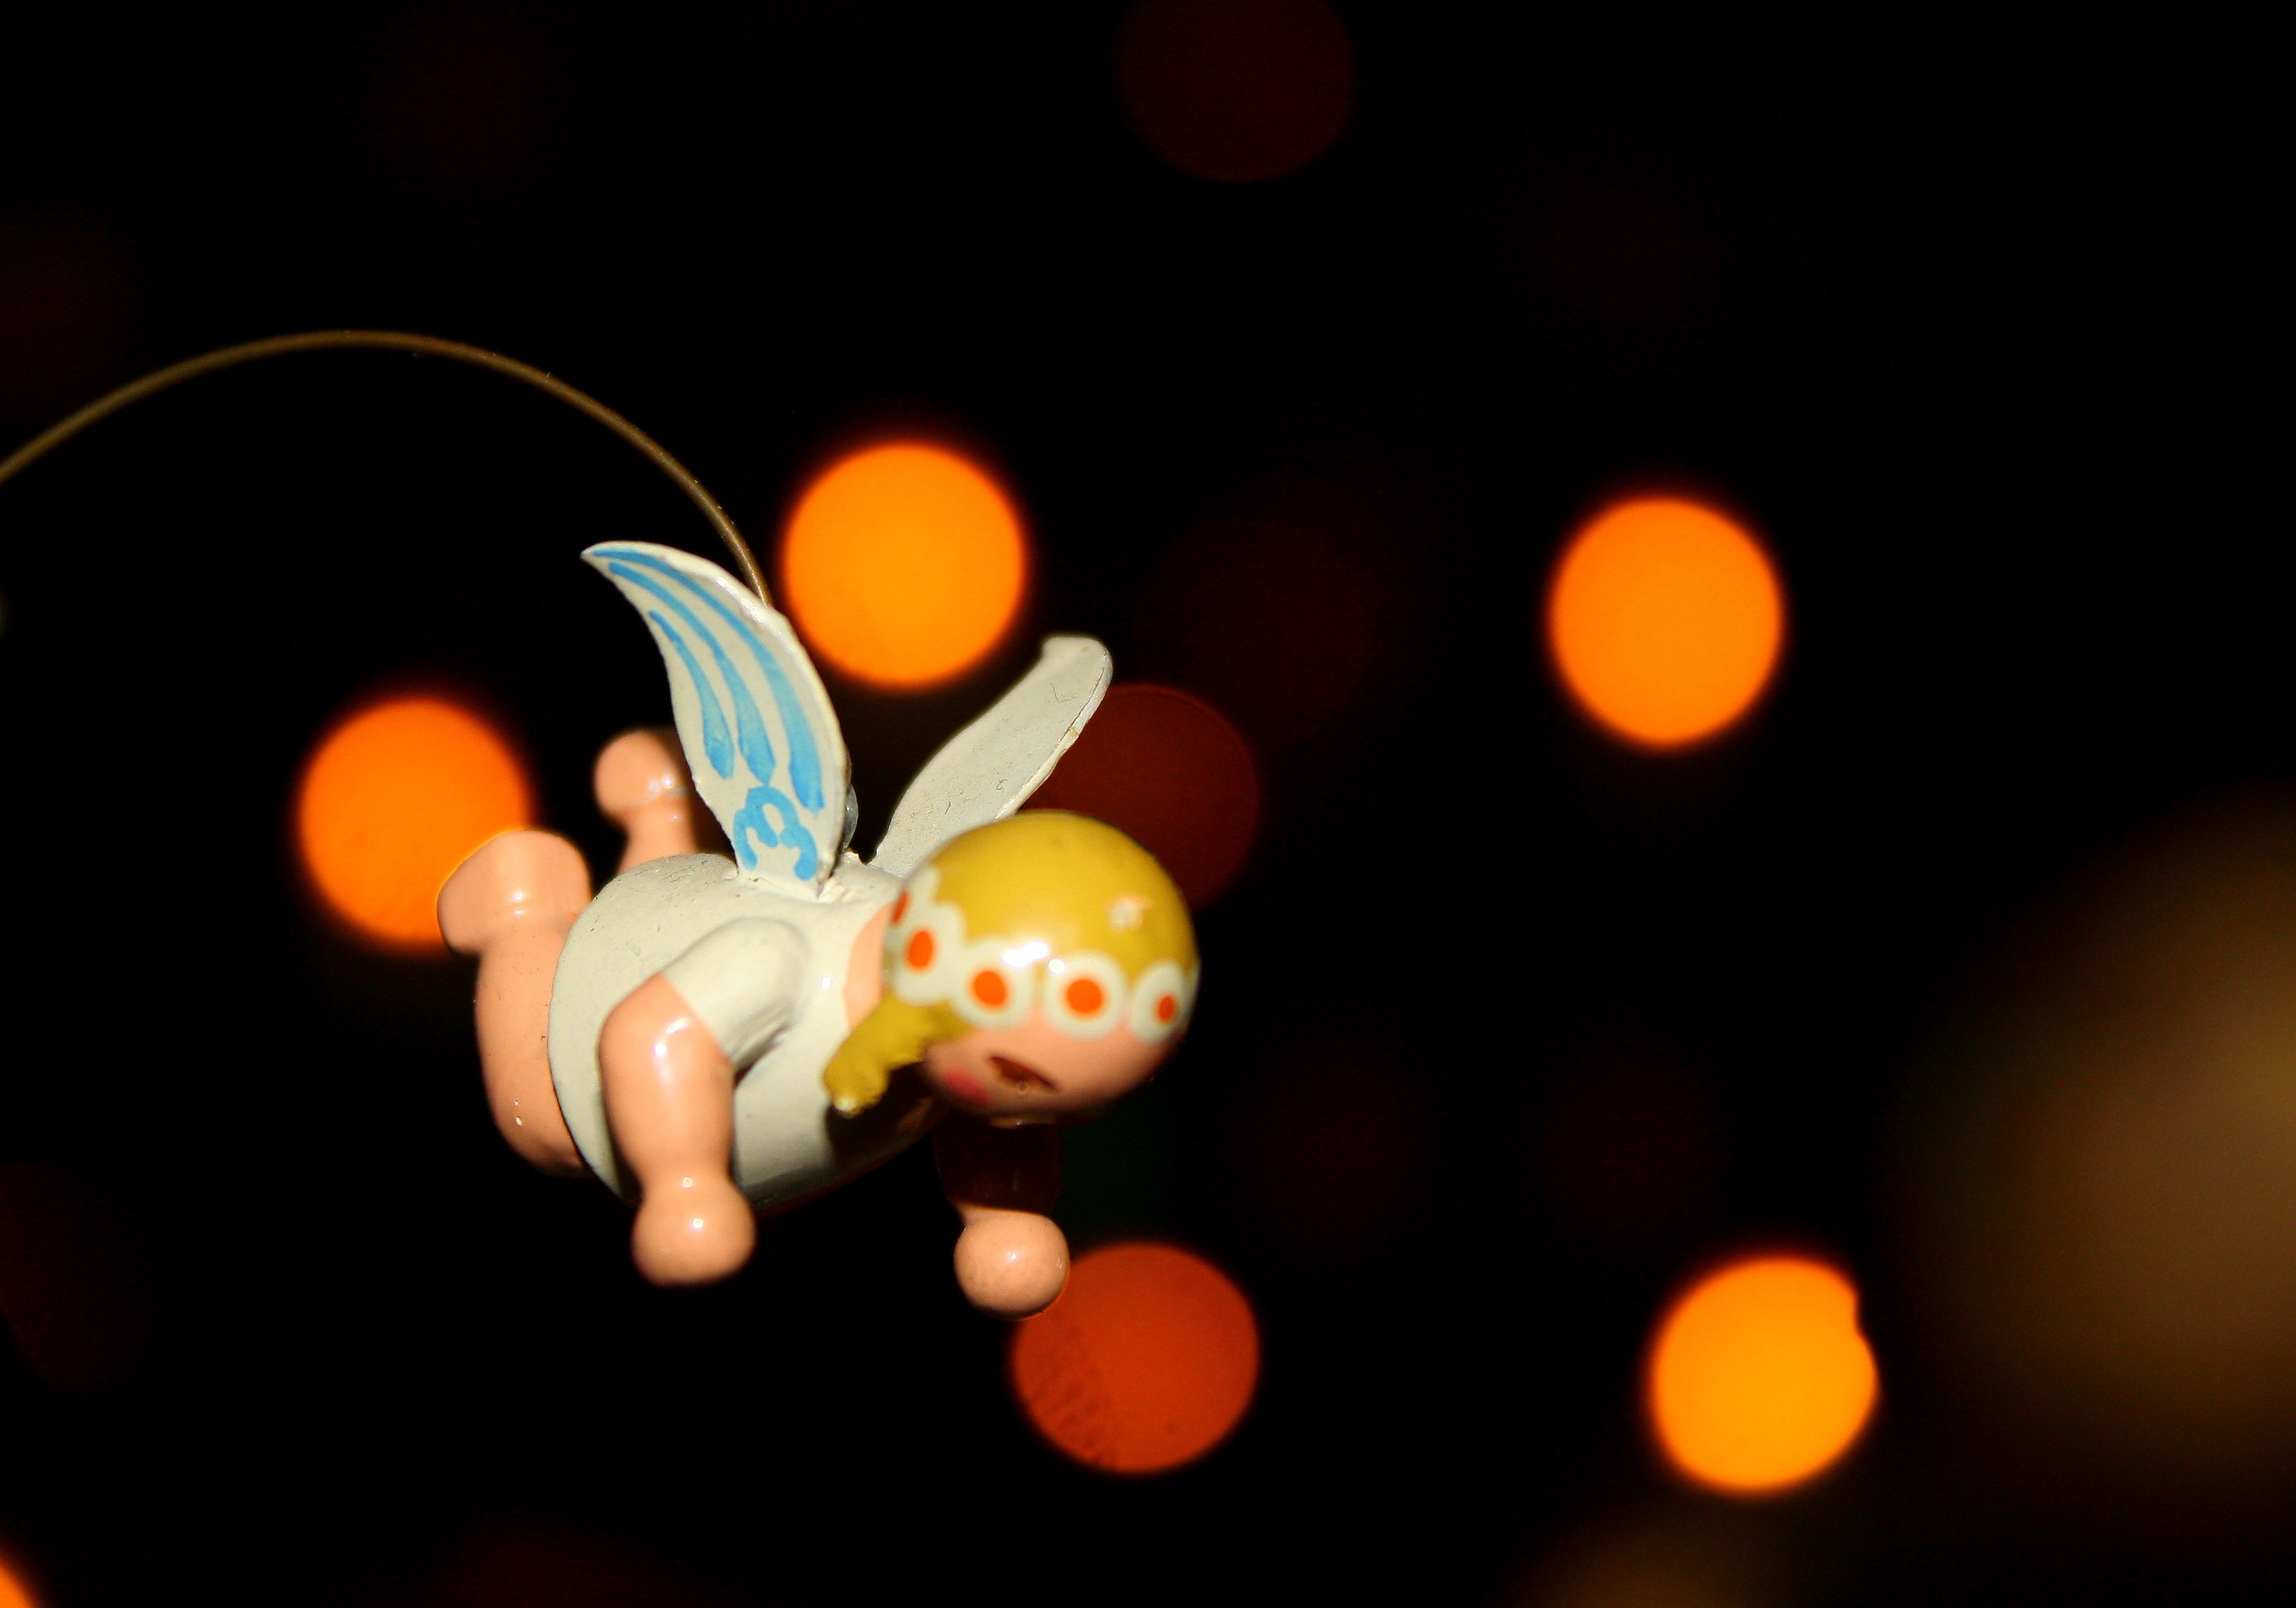
light, night, flower, holiday, darkness, close, angel, screenshot, ore mountains, game clock, computer wallpaper